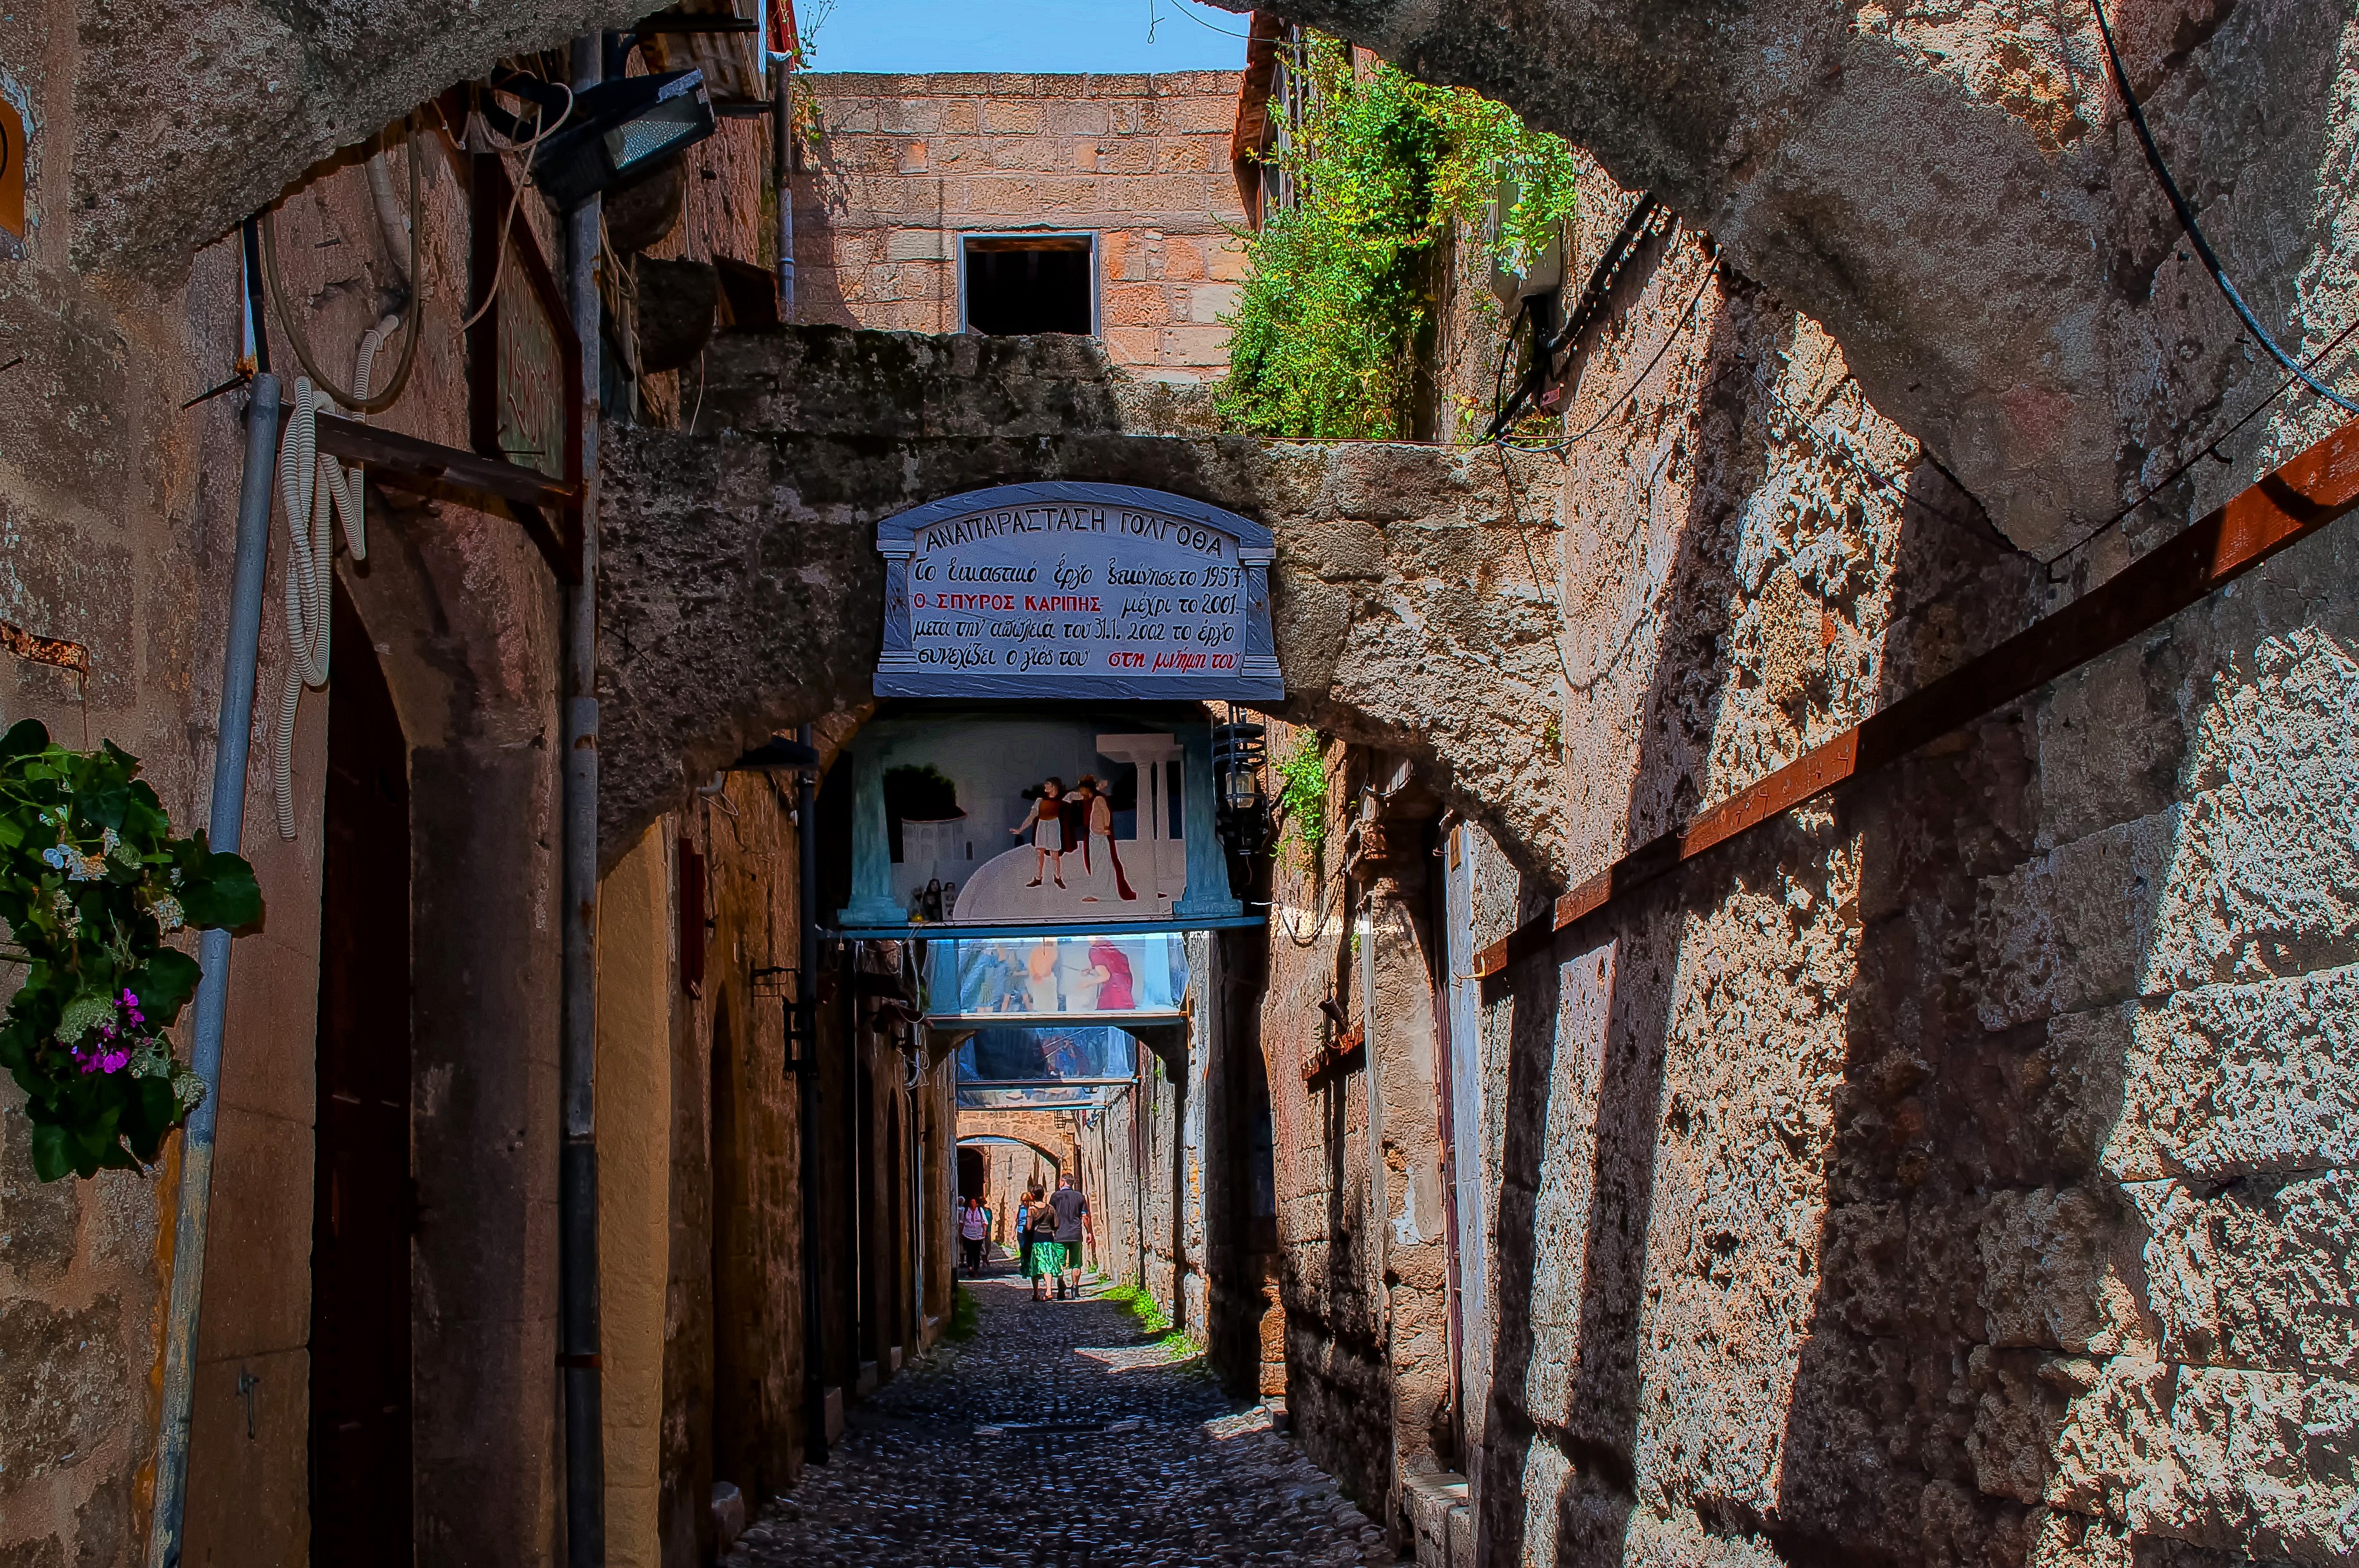
rock, road, street, house, town, alley, wall, travel, village, arch, tourism, ruins, infrastructure, middle ages, rural area, urban area, ancient history, human settlement, narrow alley, rhodhos, rhodhos old town